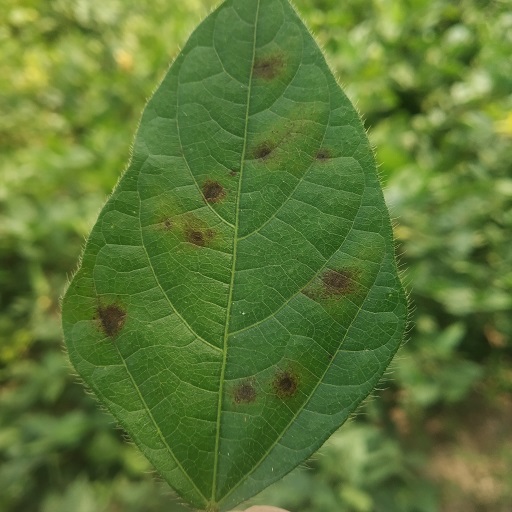
Label: Anthracnose